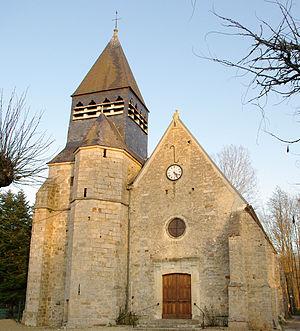
Église Saint-Laurent, La Chapelle sur Oreuse (Yonne)
La Chapelle-sur-Oreuse est une commune française située dans le département de l'Yonne en région Bourgogne-Franche-Comté.